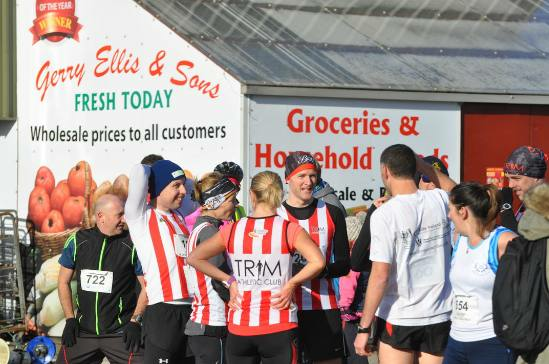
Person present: Yes